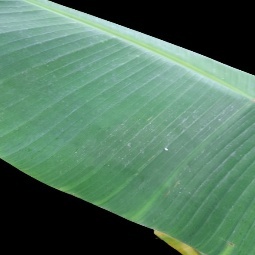
Label: Healthy